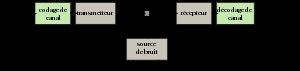
La linguistique quantitative est une sous-discipline de la linguistique générale et, plus spécifiquement, de la linguistique mathématique. La linguistique quantitative traite de l'apprentissage des langues, de leur évolution et de leur application, ainsi que de la structure des langues naturelles. Elle étudie les langues à l'aide de méthodes statistiques, mais aussi d’autres champs mathématiques Son objectif le plus exigeant est la formulation de lois linguistiques et, finalement, d’une théorie générale du langage, c'est-à-dire d’un ensemble de lois langagières interdépendantes. La linguistique synergétique a été dès son origine spécialement conçue à cet effet. La linguistique quantitative est fondée empiriquement sur les résultats des statistiques linguistiques, ce qui correspond aux statistiques du langage ou d'objets linguistiques. Ce domaine n'est pas nécessairement lié à des ambitions théoriques substantielles. La linguistique de corpus et la linguistique informatique sont d'autres domaines qui apportent d'importantes preuves empiriques. Ainsi, la linguistique quantitative est un concept très large, car il recouvre toutes les méthodes mathématiques appliquées en linguistique.